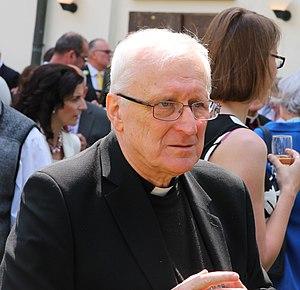
Ladislav Hučko, né à Prešov le 6 février 1948, est l'actuel exarque apostolique et primat de l'Église grecque-catholique tchèque.